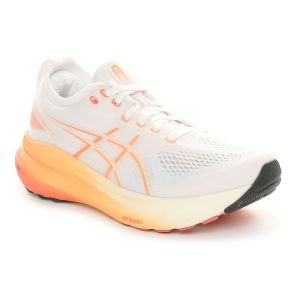
Asics Scarpa da Running Donna  Gel-Kayano 31 Bianco   Sconto 30%
Prezzo: 140,00 €